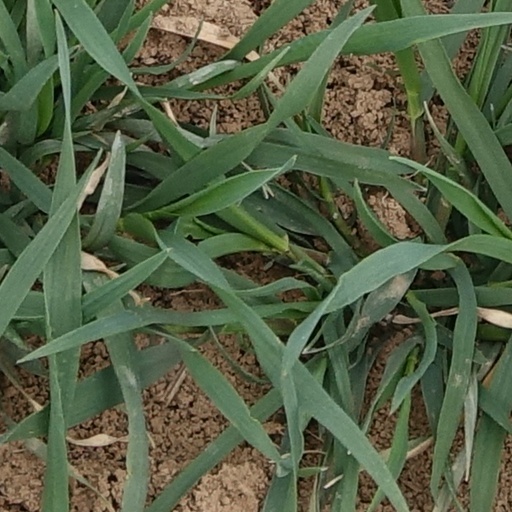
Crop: wheat